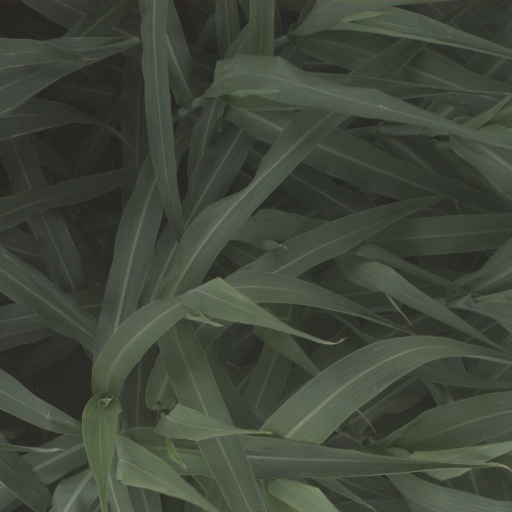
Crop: sorghum